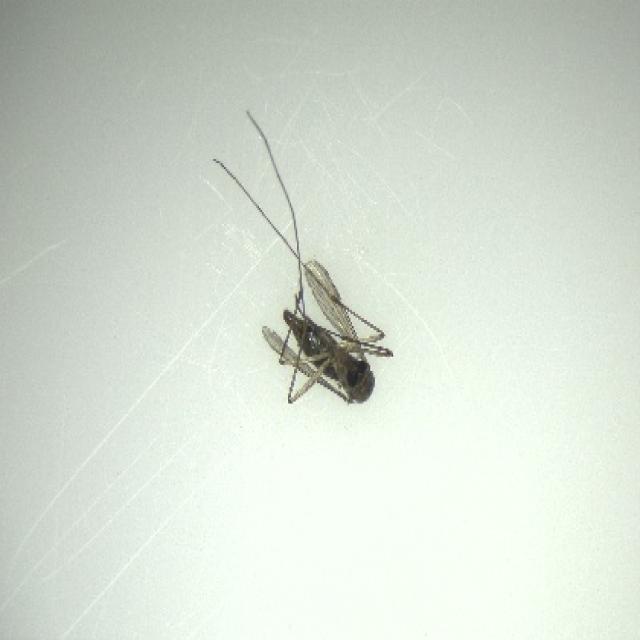
Species: culex_tritaeniorhynchus